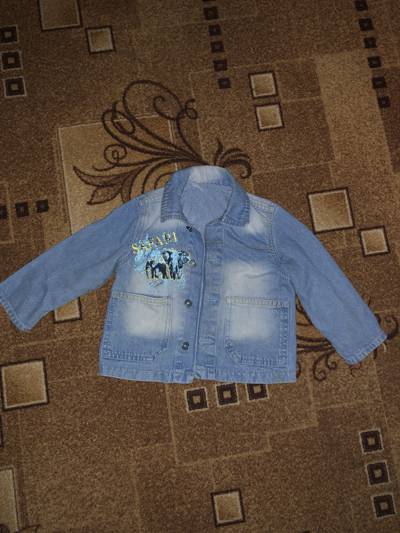
Waste category: clothes